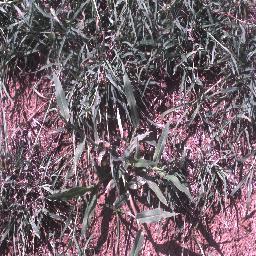
Label: negative